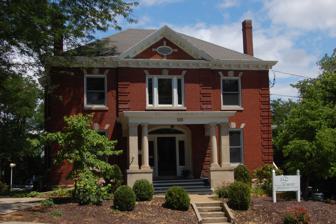
Building: Claud D. Grove and Berenice Sinclair Grove House
Country: United States of America
Year built: 1912
Historic house in Missouri, United States United States historic place Claud D. Grove and Berenice Sinclair Grove House U.S. National Register of Historic Places Grove House, August 2014 Show map of Missouri Show map of the United States Interactive map showing the location for Claud D. Grove and Berenice Sinclair Grove House Location 505 E. State St., Jefferson City, Missouri Coordinates 38°34′31″N 92°9′51″W / 38.57528°N 92.16417°W / 38.57528; -92.16417 Area less than one acre Built c. 1912 ( 1912 ) Architectural style Colonial Revival NRHP reference No. 02001310 Added to NRHP November 15, 2002 Claud D. Grove and Berenice Sinclair Grove House , also known as the Hagener House and Edward G. Sinclair House , is a historic home located at Jefferson City , Cole County, Missouri . It was built about 1912, and is a two-story, Colonial Revival style brick dwelling with a projecting center gable. It has a slate hipped roof with shed dormer. It features a one-story front porch supported by one square and two round Tuscan order columns. It was listed on the National Register of Historic Places in 2002. References